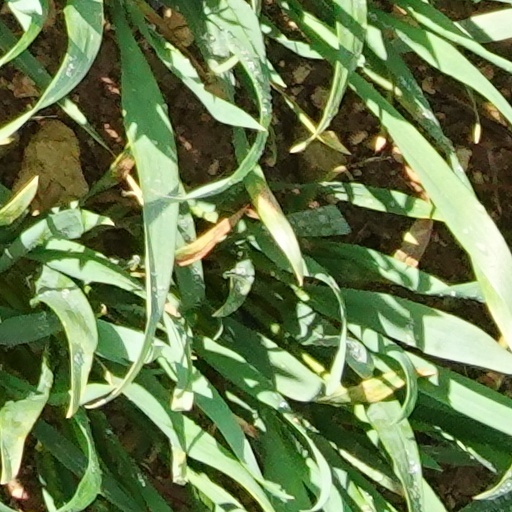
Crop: wheat